Brusilov expedition

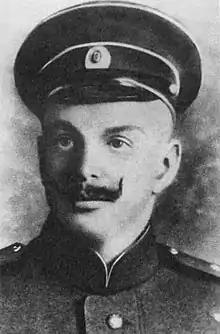
Captain Georgy Brusilov

Captain Georgy Brusilov's vessel , set out from Alexandrovsk on 28 August 1912. It was so late in the summer that by October the ship became locked in the polar ice of the Kara Sea off the Yamal Peninsula. Supplies were abundant, and officers and crew prepared themselves for wintering over, hoping to be freed in the following year's thaw.